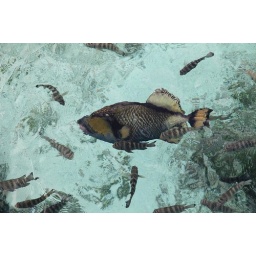
A big colorful tropical fish just inches below the clear water surface.